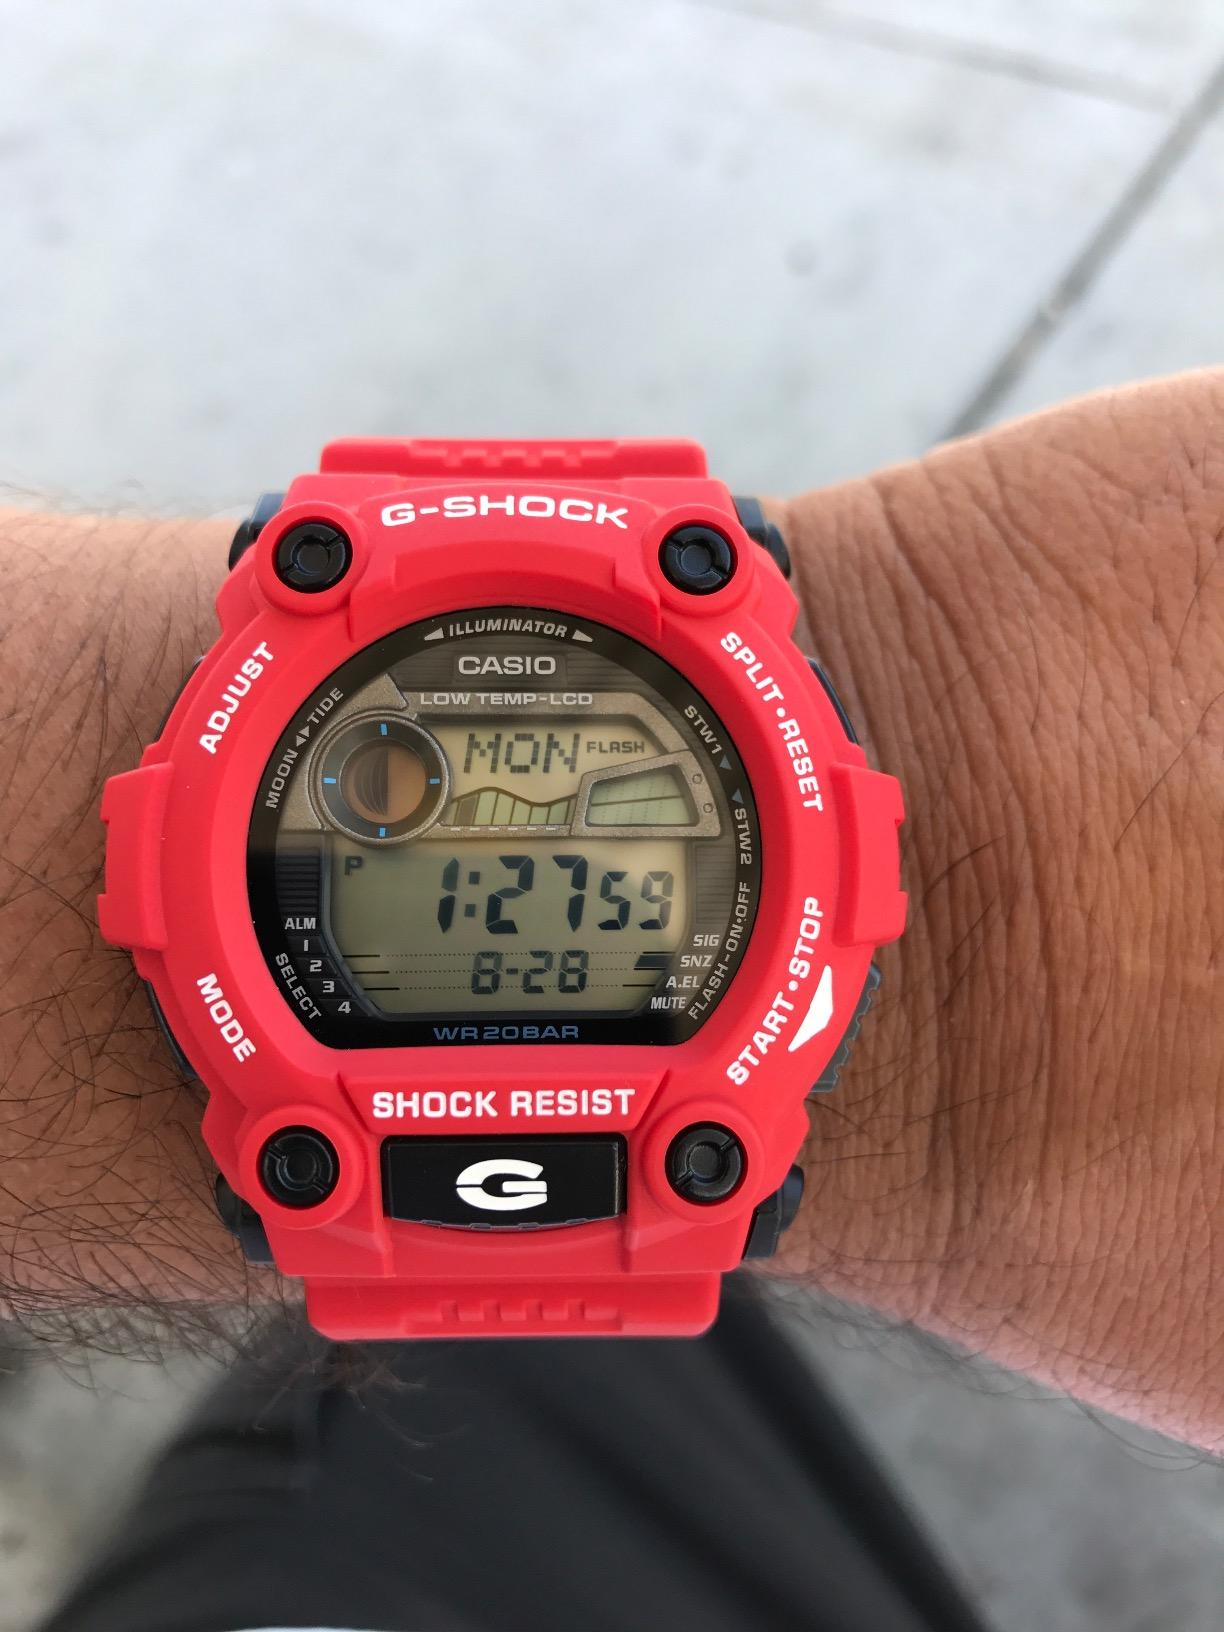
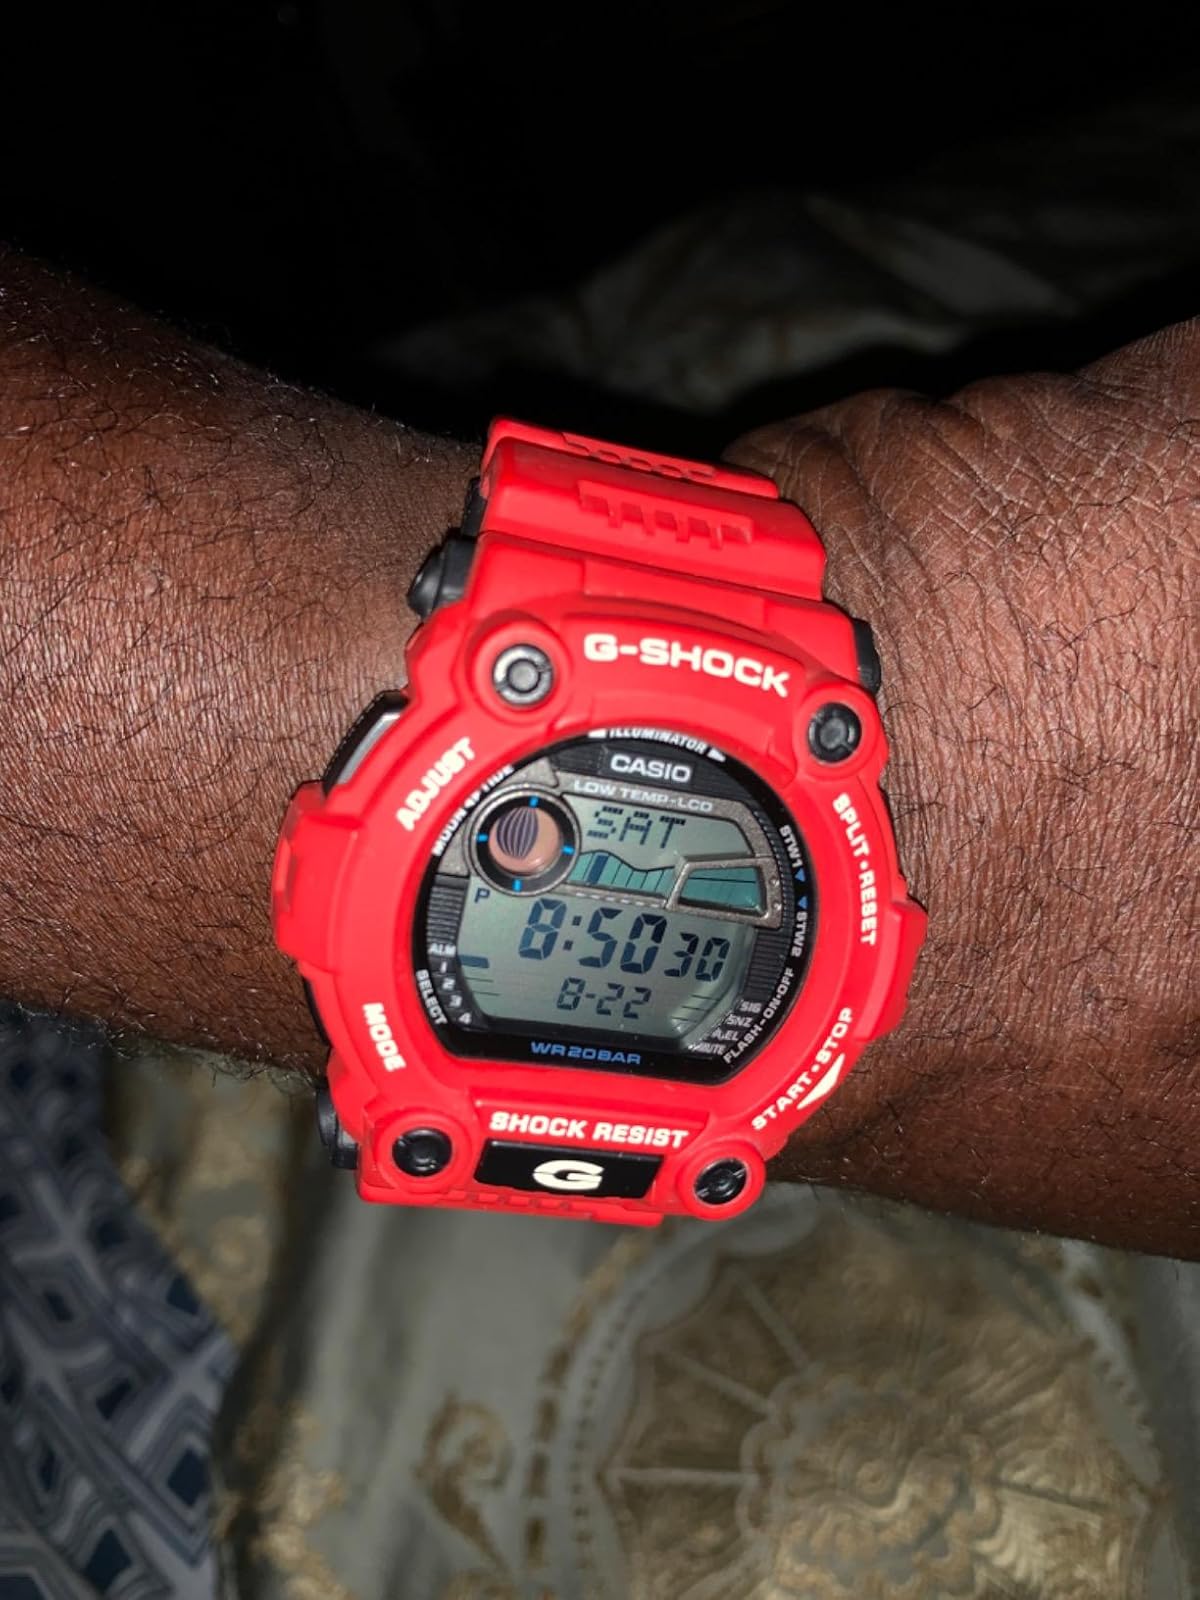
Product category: accessories_watch
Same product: yes